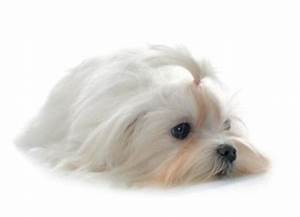
Label: dog